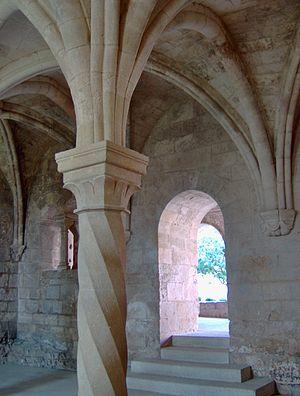
L’abbaye de Silvacane, dite autrefois abbaye de Sauvecanne, est une abbaye cistercienne située dans la commune de La Roque-d'Anthéron, dans le département français des Bouches-du-Rhône en région Provence-Alpes-Côte d'Azur.